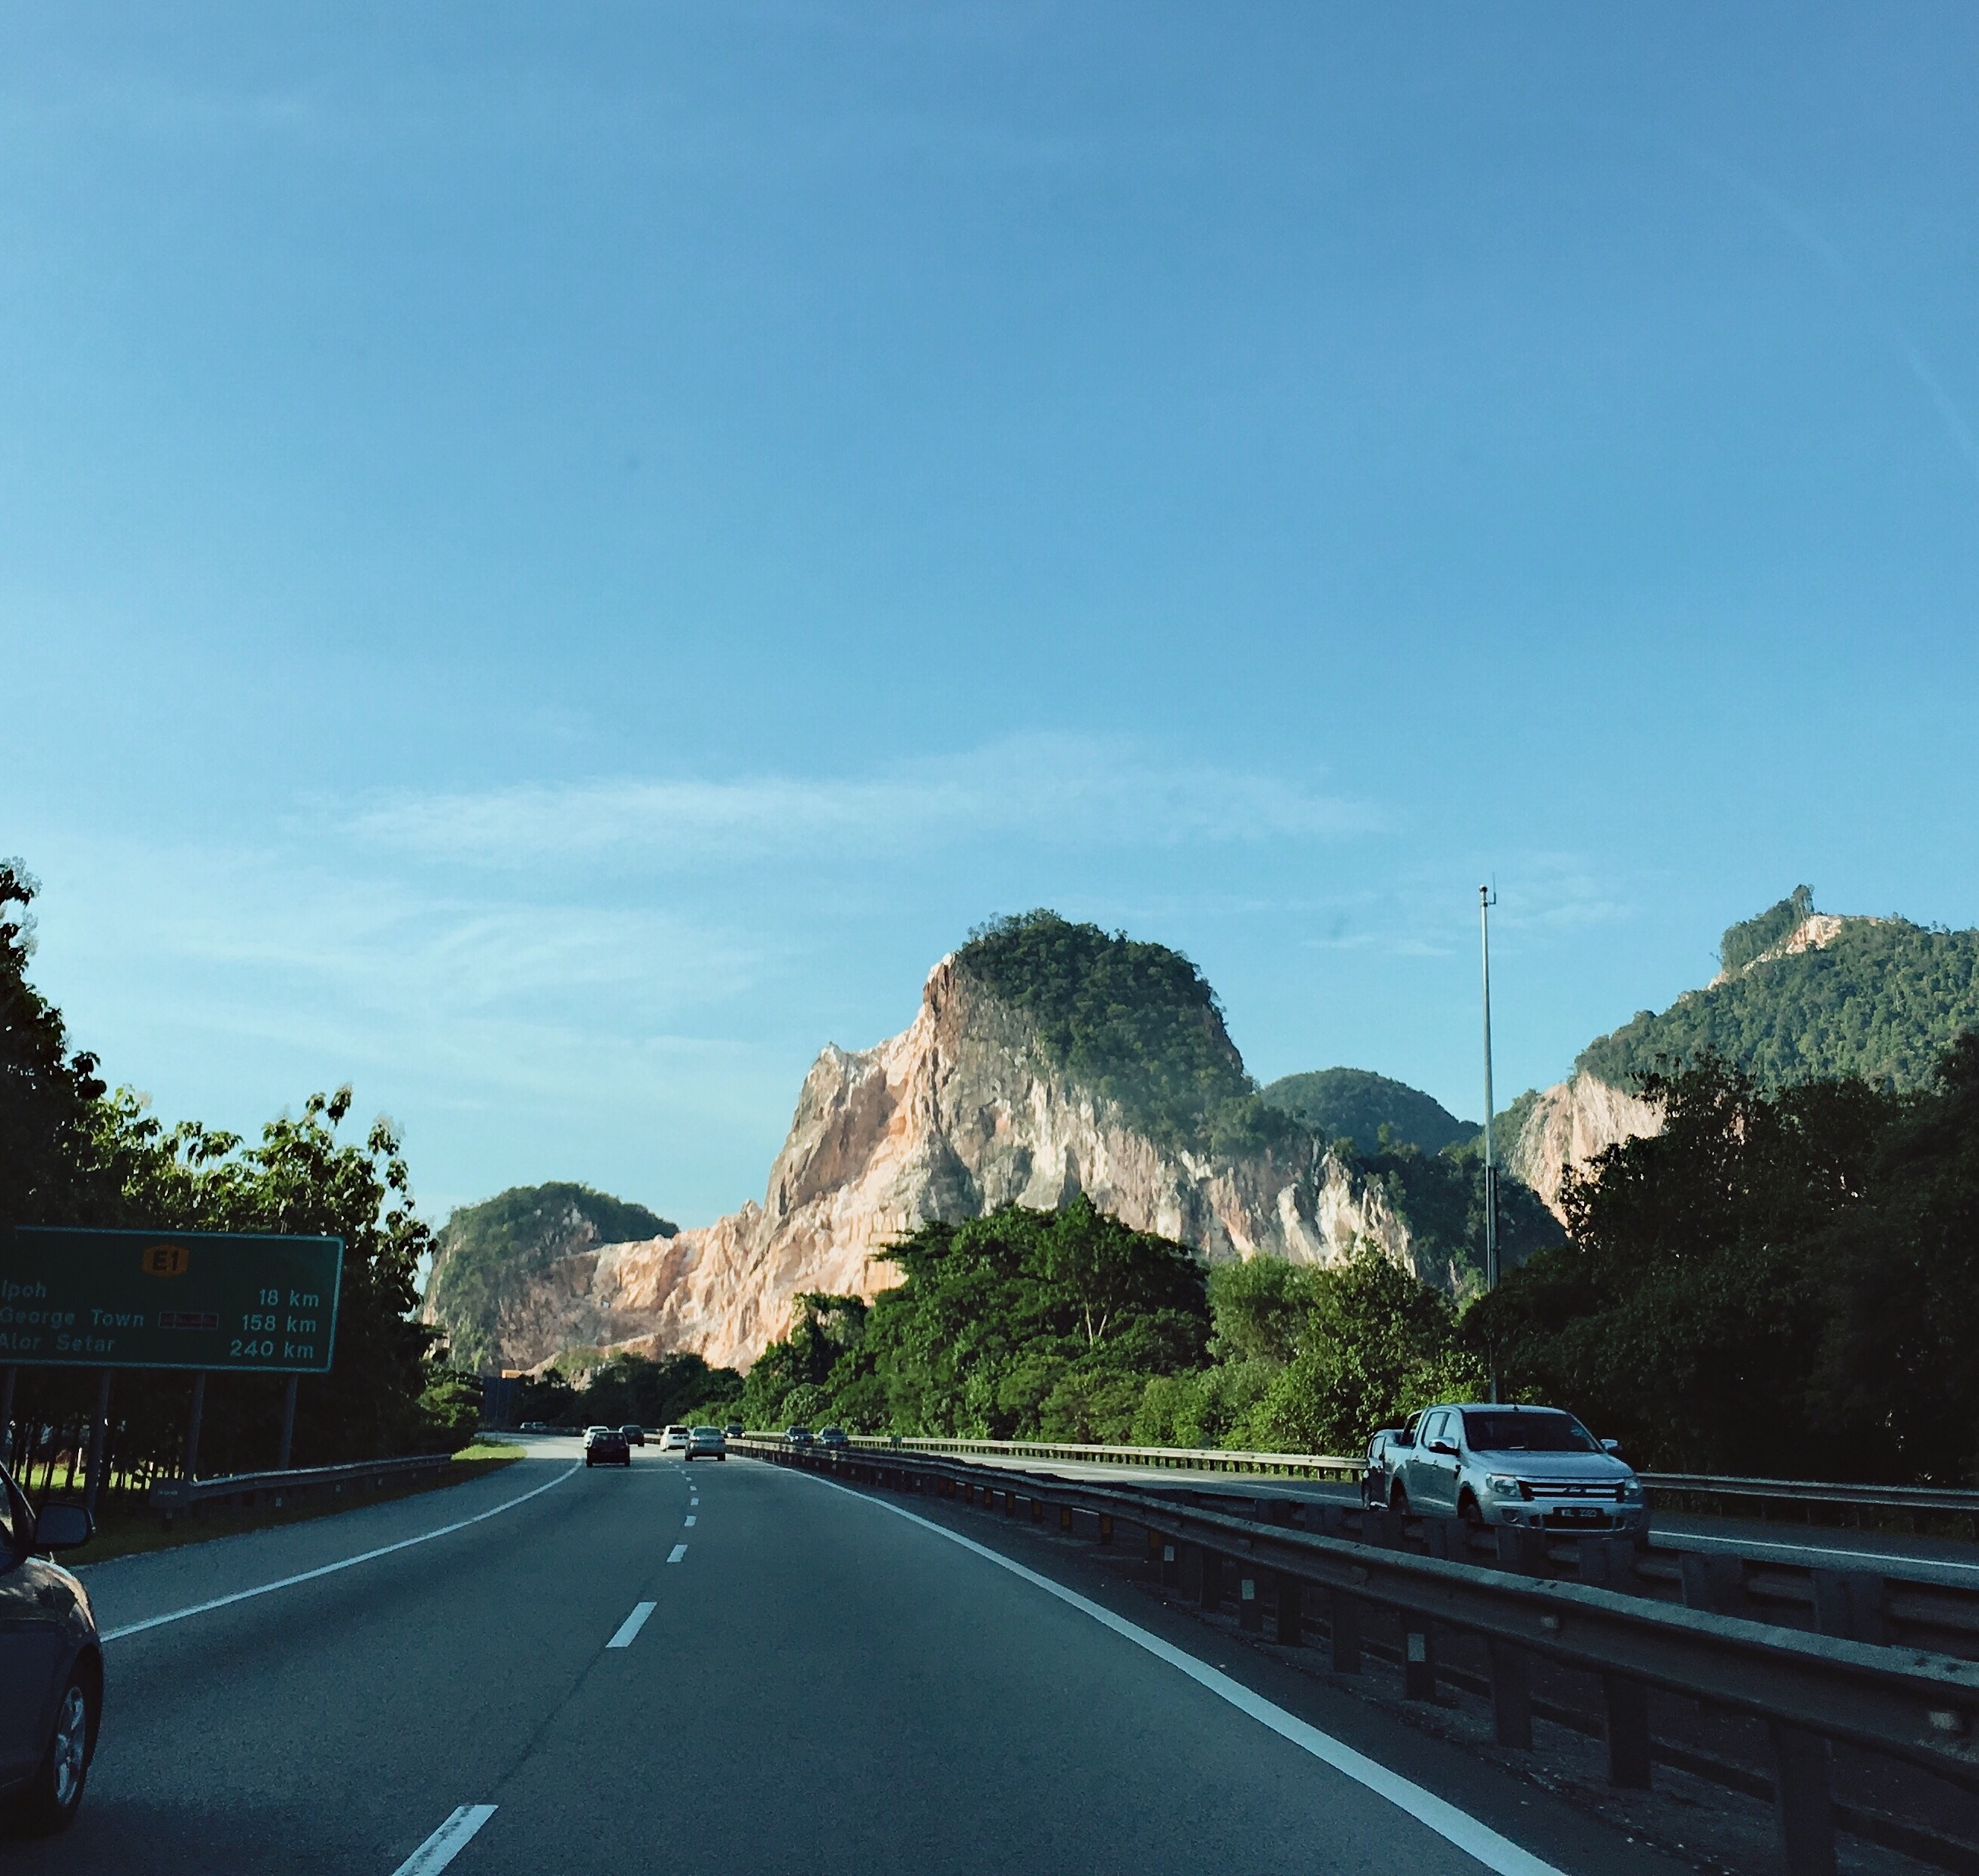
mountain, sky, road, highway, mountain range, road trip, infrastructure, controlled access highway